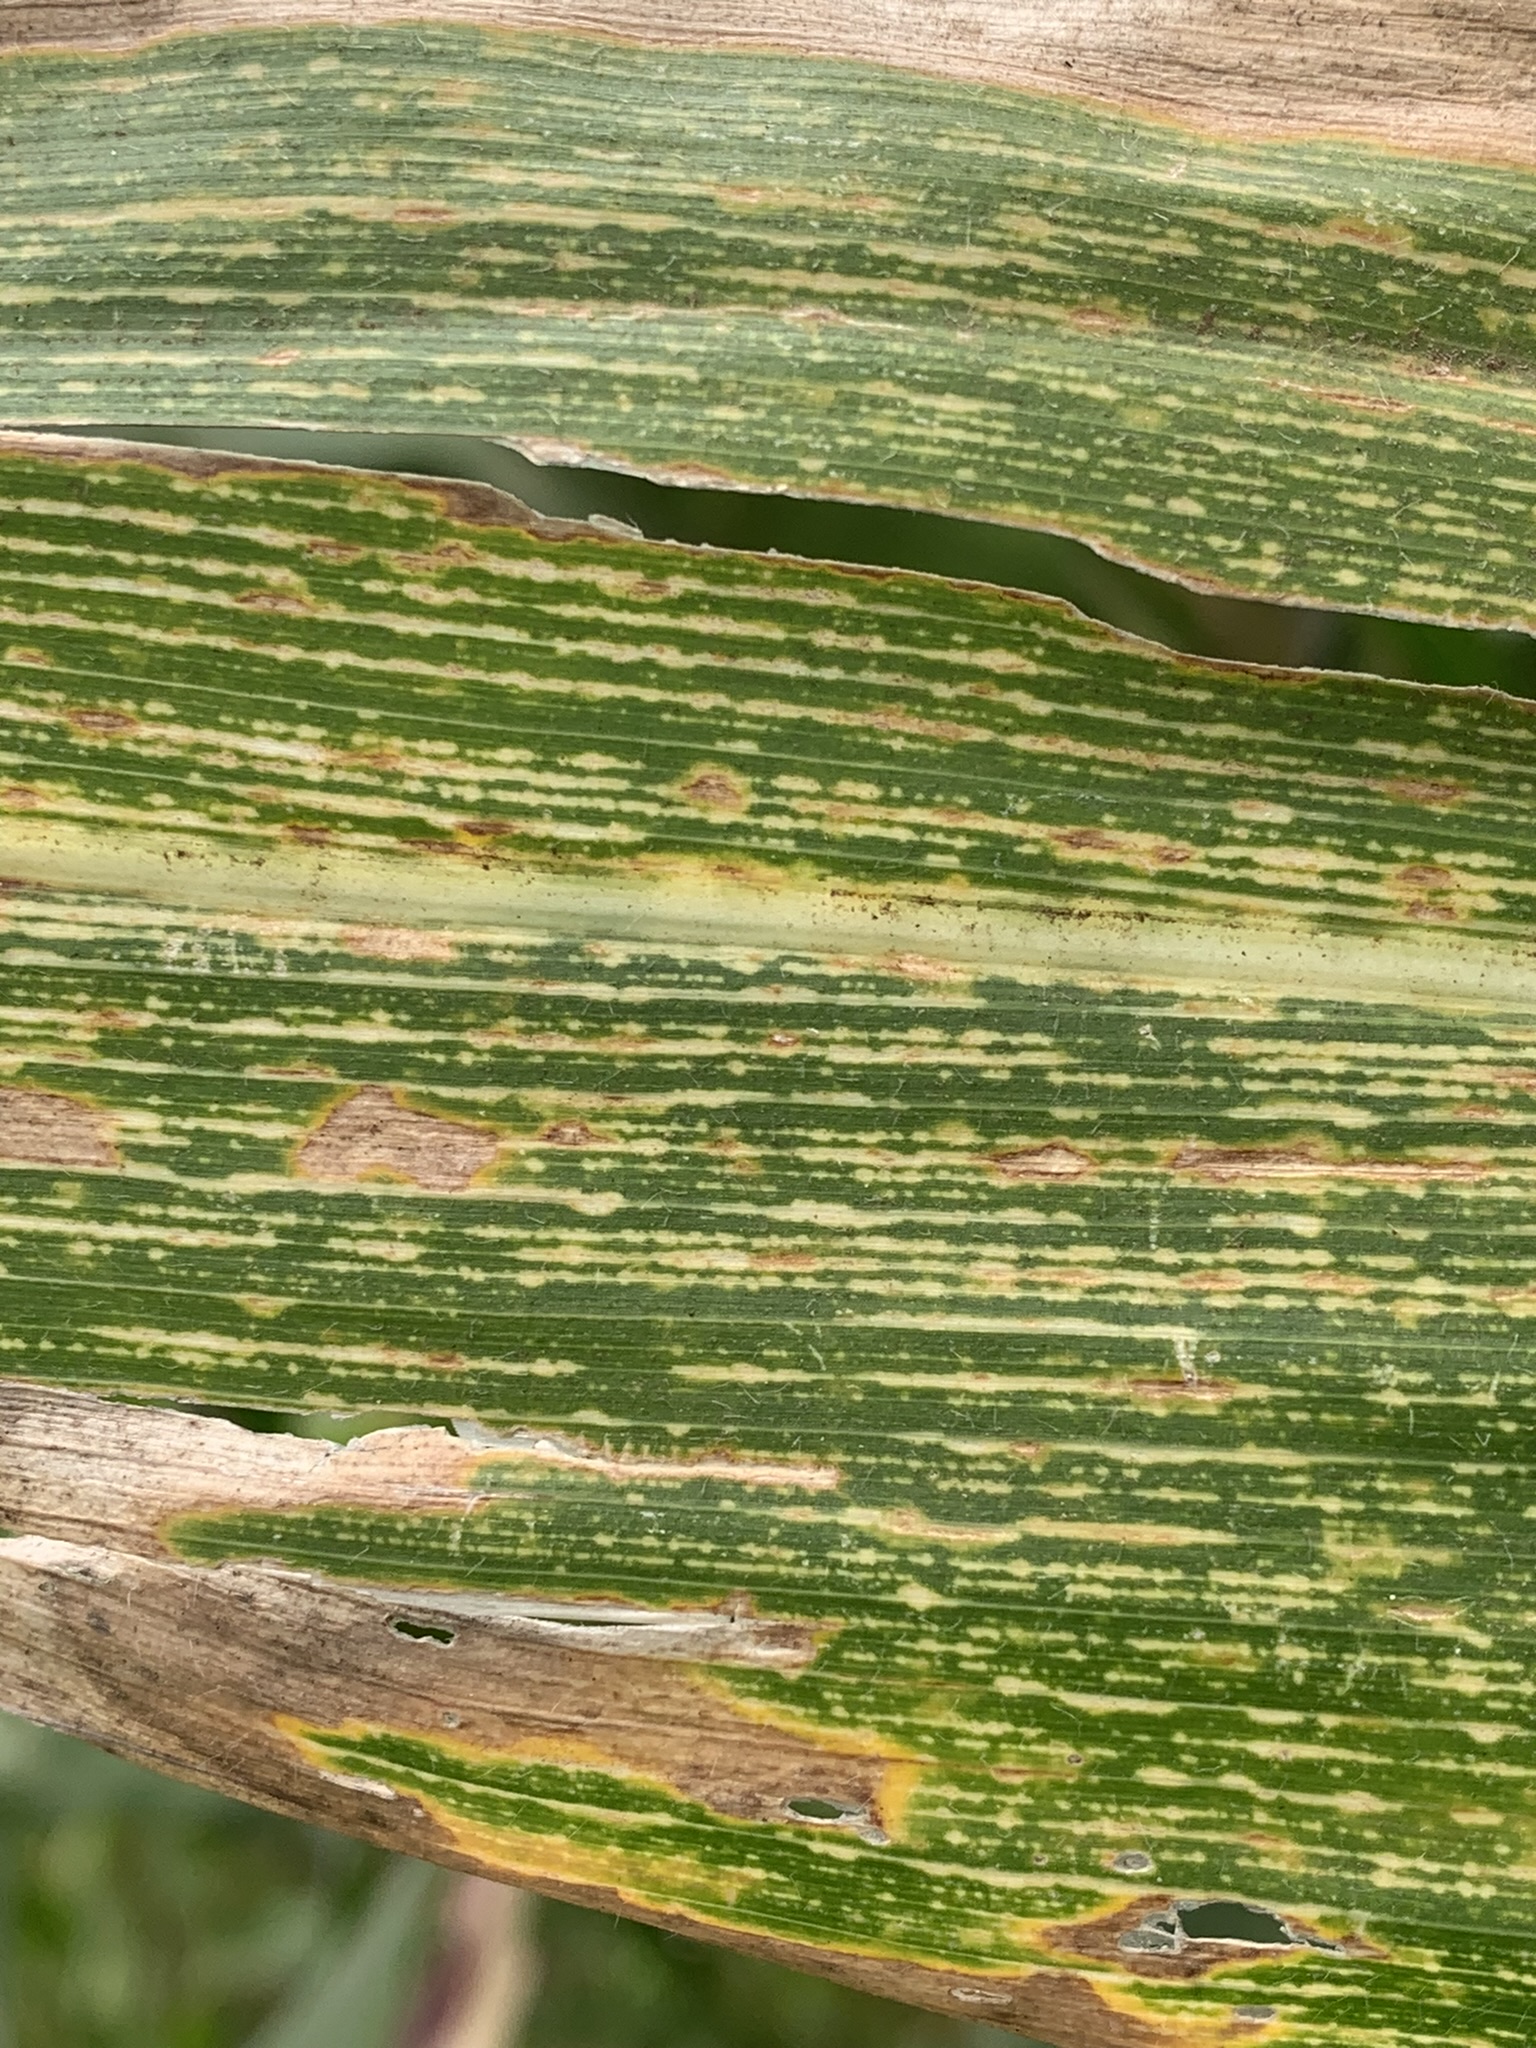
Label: MSV